Allopatric speciation

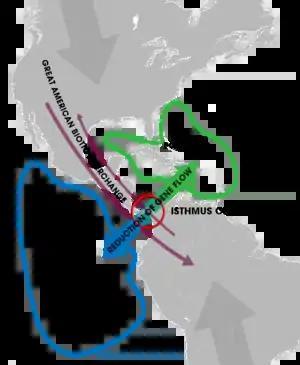
A conceptual representation of species populations becoming isolated (blue and green) by the closure of the Isthmus of Panama (red circle). With the closure, North and South America became connected, allowing the exchange of species (purple). Grey arrows indicate the gradual movement of tectonic plates that resulted in the closure.

Geological evidence supports the final closure of the isthmus of Panama approximately 2.7 to 3.5 mya, with some evidence suggesting an earlier transient bridge existing between 13 and 15 mya. Recent evidence increasingly points towards an older and more complex emergence of the Isthmus, with fossil and extant species dispersal (part of the American biotic interchange) occurring in three major pulses, to and from North and South America. Further, the changes in terrestrial biotic distributions of both continents such as with "Eciton" army ants supports an earlier bridge or a series of bridges. Regardless of the exact timing of the isthmus closer, biologists can study the species on the Pacific and Caribbean sides in what has been called, "one of the greatest natural experiments in evolution". Additionally, as with most geologic events, the closure was unlikely to have occurred rapidly, but instead dynamically—a gradual shallowing of sea water over millions of years.